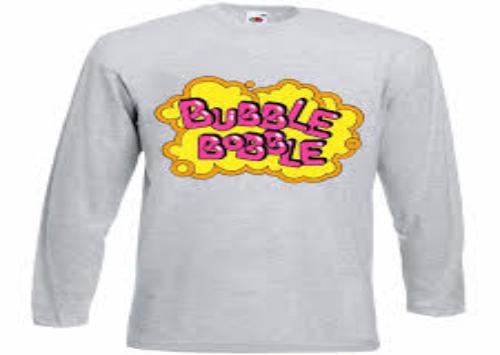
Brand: bobble
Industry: Clothes